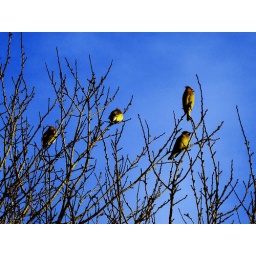
Yellow birds in a tree